2017 Winter Military World Games

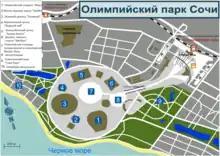
The sports complex of the Sochi Olympic Park

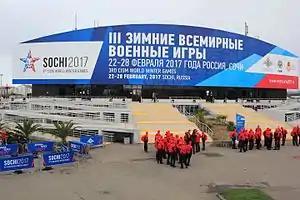
The multi-functional Ice Cube arena, where the opening and closing ceremonies were held

Sochi was chosen as the host city for the 3rd Winter Military Games at the 70th general assembly of the International Military Sports Council in Kuwait City, Kuwait in 2015. The Games were held in sports venues built for the 2014 Winter Olympic Games.